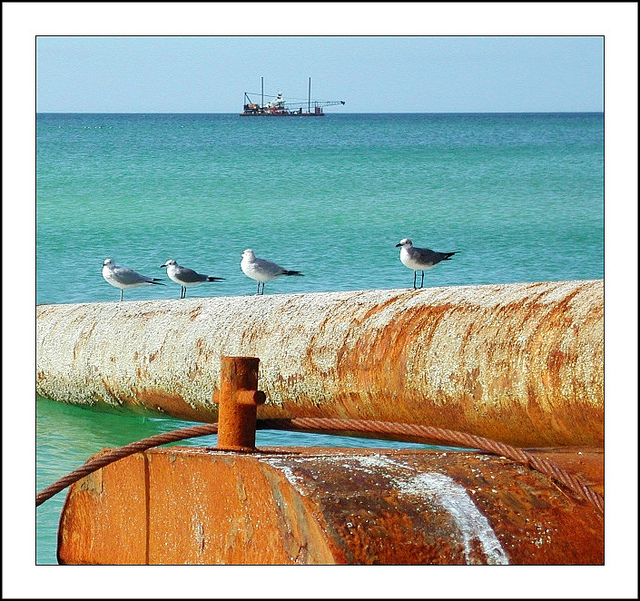
Four birds standing on a large rusty pipe with a boat in the distance.